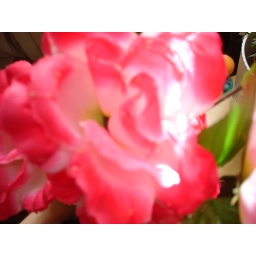
Fake flowers that were just sitting in my closet for years.